David Attenborough

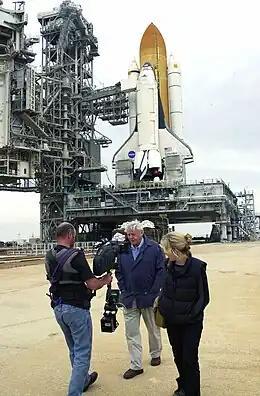
Attenborough filming commentary for a documentary at the Kennedy Space Center in Florida, United States, with the Space Shuttle Columbia in the background

Alongside the "Life" series, Attenborough continued to work on other television documentaries, mainly in the natural history genre. He wrote and presented a series on man's influence on the natural history of the Mediterranean Basin, "The First Eden", in 1987. Two years later, he demonstrated his passion for fossils in "Lost Worlds, Vanished Lives". In 1990, he worked on the BBC's "Prisoners of Conscience" series where he highlighted the case of the Sudanese poet Mahjoub Sharif.